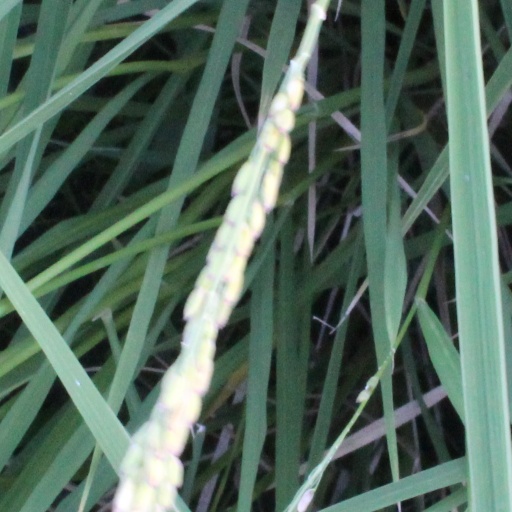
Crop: rice